RAF Lossiemouth

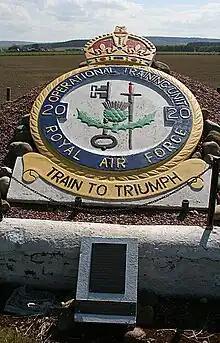
The No. 20 Operational Training Unit memorial at Bogs of Mayne

Flying activity in early 1941 was limited due to the poor condition of the airfield; however improved weather in the spring saw increased flying activity by No. 20 OTU and No. 46 MU, as well as from continued bomber detachments. Operational sorties were predominately undertaken by Blenheims of No. 21 Squadron, No. 82 Squadron, No. 110 Squadron and No. 114 Squadron. By the winter of 1941, the airfield had become so muddy that the Wellingtons of No. 20 OTU were temporarily relocated to RAF Lakenheath in Suffolk. The increased activity by No. 46 MU resulted in two satellite landing grounds (SLG) being established to store aircraft off-site. These were at RAF Black Isle (No. 42 SLG) where Bristol Beaufighters were kept and RAF Leanach (No. 43 SLG) near Culloden, where Hurricanes and Supermarine Spitfires were stored.